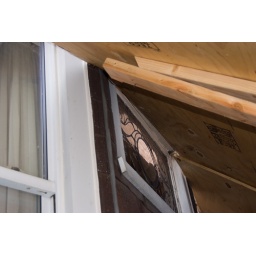
Our 100 year old stained glass window was saved by its frame.